Princeton Theological Seminary

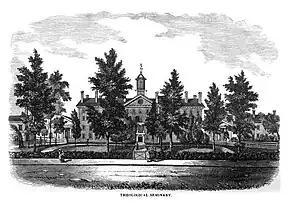
Princeton Seminary in the 1800s

The plan to establish a theological seminary in Princeton was in the interests of advancing and extending the theological curriculum. The educational intention was to go beyond the liberal arts course by setting up a postgraduate, professional school in theology. The plan met with enthusiastic approval on the part of authorities at the College of New Jersey, later to become Princeton University, for they were coming to see that specialized training in theology required more attention than they could give. The General Assembly of the Presbyterian Church established the Theological Seminary at Princeton, New Jersey, in 1812, with the support of the directors of the nearby College of New Jersey, as the second graduate theological school in the United States. The seminary remains an institution of the Presbyterian Church (USA), being the largest of the ten theological seminaries affiliated with the 1.1-million-member denomination.